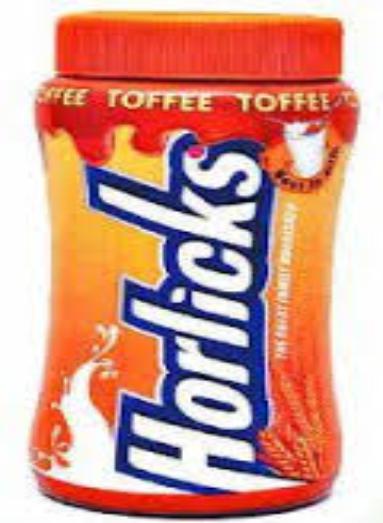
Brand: Horlicks
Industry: Food